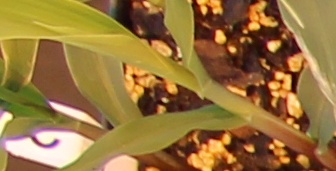
Label: Corn